Drug checking

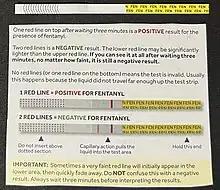
A fentanyl test strip.

A range of analysis techniques are in use by drug checking services. The most common are reagent testing, fourier transform infrared spectroscopy, ultraviolet-visible spectroscopy, raman spectroscopy, mass spectrometry and gas chromatography mass spectrometry.